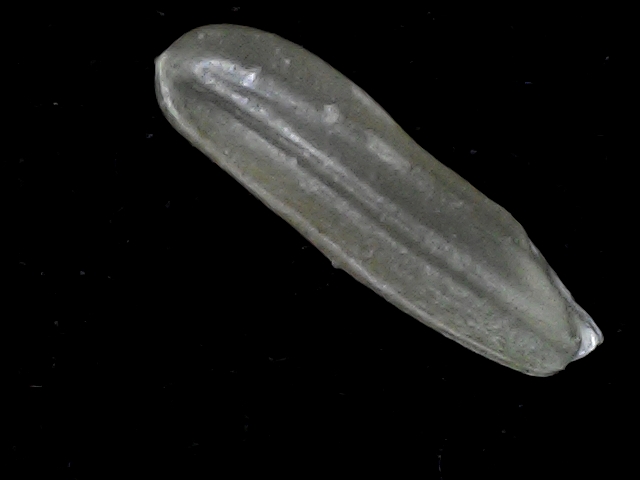
Rice variety: BD57